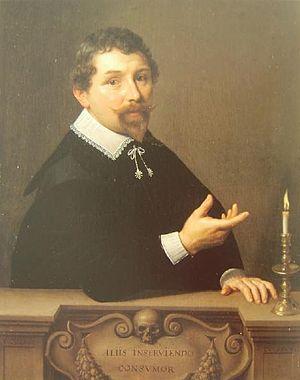
L'algie vasculaire de la face est un syndrome caractérisé par la répétition de douleurs du visage, typiquement à proximité d'un oeil, accompagnées de signes locaux variables et non évocatrices d'autres causes. Il s'agit d'une affection rare, touchant majoritairement l'homme jeune. Les douleurs sont parfois rapportées par les patients comme les plus intenses qu'ils aient connues, et peuvent être accompagnées de pensées suicidaires.
Nicolaes Tulp, né le 9 octobre 1593 à Amsterdam et mort le 12 septembre 1674 à Amsterdam, est un chirurgien néerlandais du XVIIᵉ siècle, mais aussi bourgmestre d'Amsterdam. Il donnait des leçons d'anatomie une fois par an, pendant l'hiver en ayant la possibilité de disséquer un cadavre, et est représenté alors dans le célèbre tableau La Leçon d'anatomie du docteur Tulp, peint par Rembrandt et qui se trouve actuellement au Mauritshuis de La Haye.